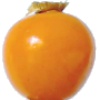
Label: Physalis 1